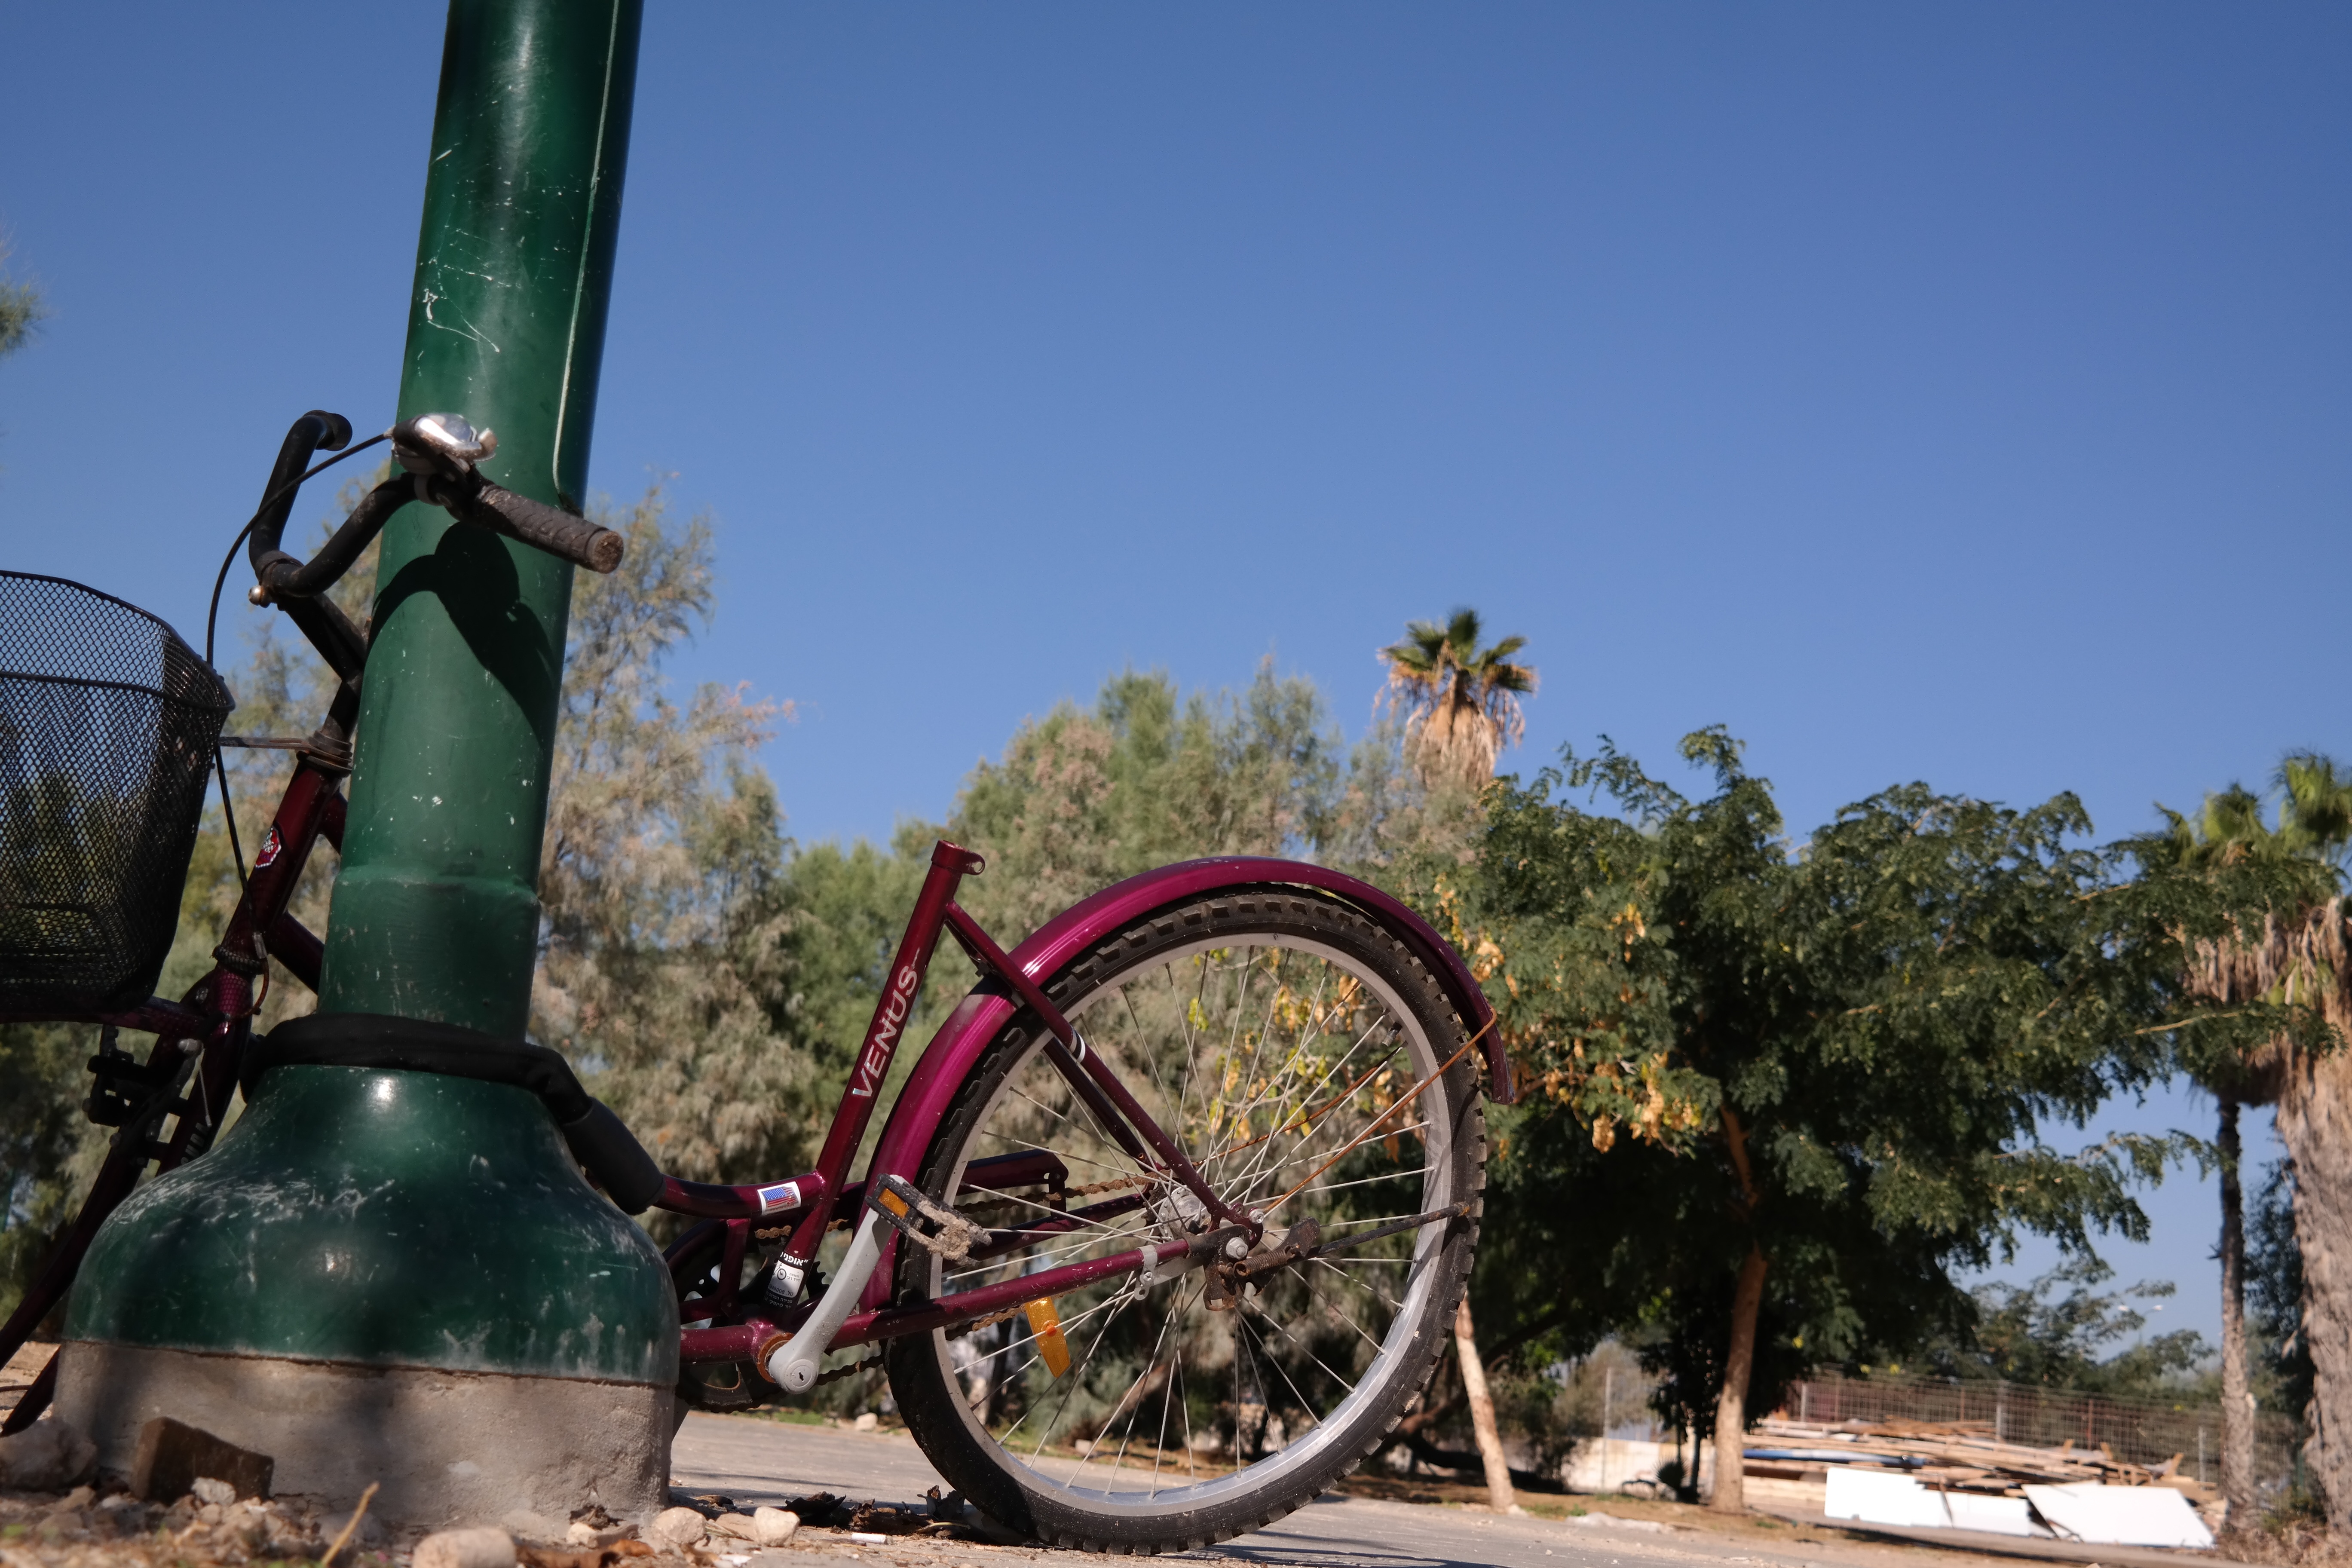
wheel, bicycle, vehicle, motorcycle, mountain bike, land vehicle, bicycle motocross